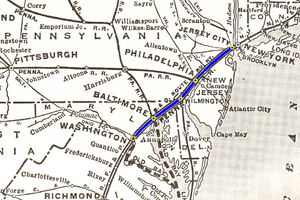
Le Royal Blue est un train appartenant à Baltimore and Ohio Railroad, le train phare de passagers entre New York et Washington DC aux États-Unis à partir de 1890. L'entreprise B&O de Baltimore a également utilisé le nom entre 1890 et 1917 pour l'amélioration du service de passagers entre New York et Washington qui a été lancée dans les années 1890, collectivement surnommée le Royal Blue Line. Utilisant des variantes telles que le Royal Limited et Royal Special pour les trains Royal Blue individuels, B&O a exploité le service en partenariat avec la Reading Railroad et The Central Railroad of New Jersey. Les principales illes intermédiaires desservies étaient Philadelphie, Wilmington et Baltimore. Plus tard, comme l'Europe chancela en raison du carnage de la première Guerre mondiale et que les connotations de la royauté européenne étaient tombés en disgrâce, B&O a discrètement omis la Royal Blue Line de son service de passagers de New York et le Royal Blue a disparu de la programmation de B&O.